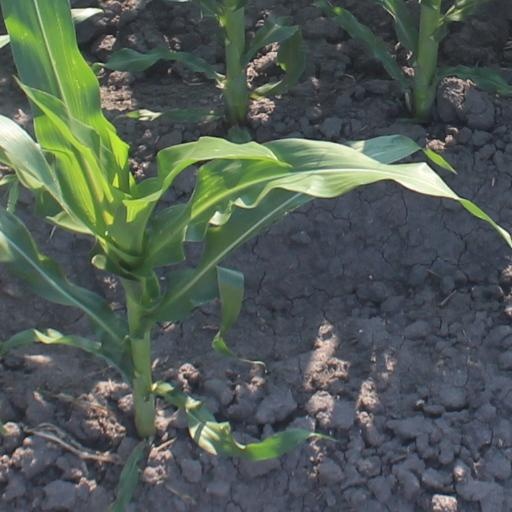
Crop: maize; corn